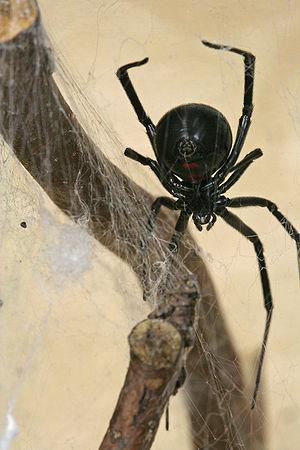
Latrodectus hesperus est une espèce d'araignées aranéomorphes de la famille des Theridiidae. Elle est appelée Veuve noire de l'Ouest.